The Ionian Mission

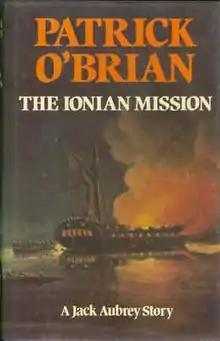
First edition cover

The Ionian Mission is the eighth historical novel in the Aubrey-Maturin series by Patrick O'Brian, first published in 1981. The story is set during the Napoleonic Wars.